137th (Mixed) Heavy Anti-Aircraft Regiment, Royal Artillery

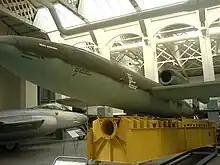
A V-1 and launching ramp section on display at the Imperial War Museum Duxford.

The first of these new batteries took over an operational gun site in Richmond Park, south-west London, in August 1941, and complete regiments soon followed, including 137th (Mixed) Heavy Anti-Aircraft Regiment, whose regimental headquarters formed at Newton, Chester, on 10 November 1941. It was then joined by the following batteries: